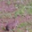
Label: rabbit